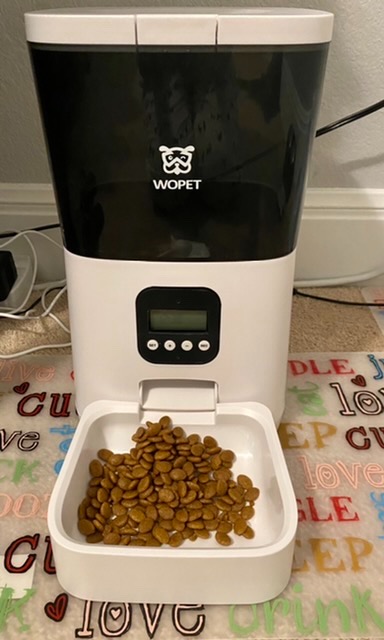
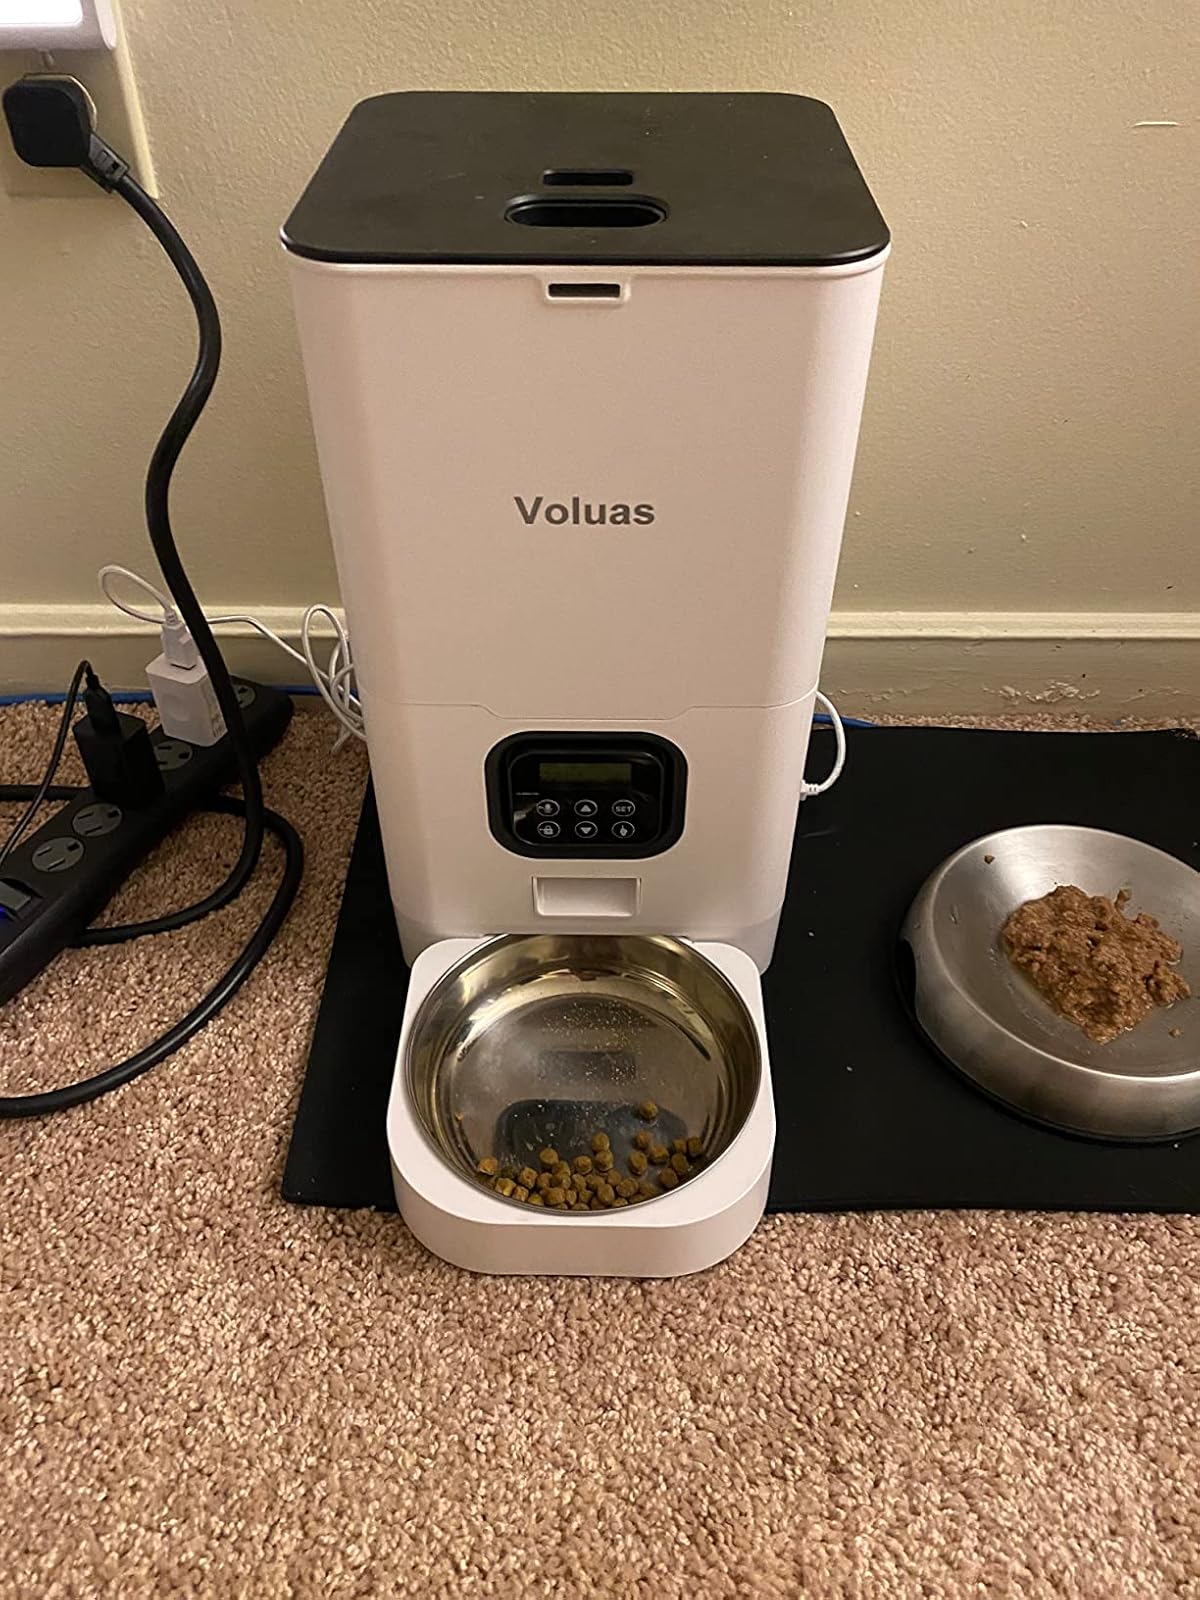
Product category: items_feeder
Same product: no